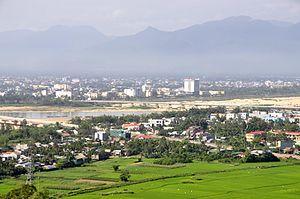
Quảng Ngãi est la capitale de la province de Quảng Ngãi au centre du Viêt Nam.